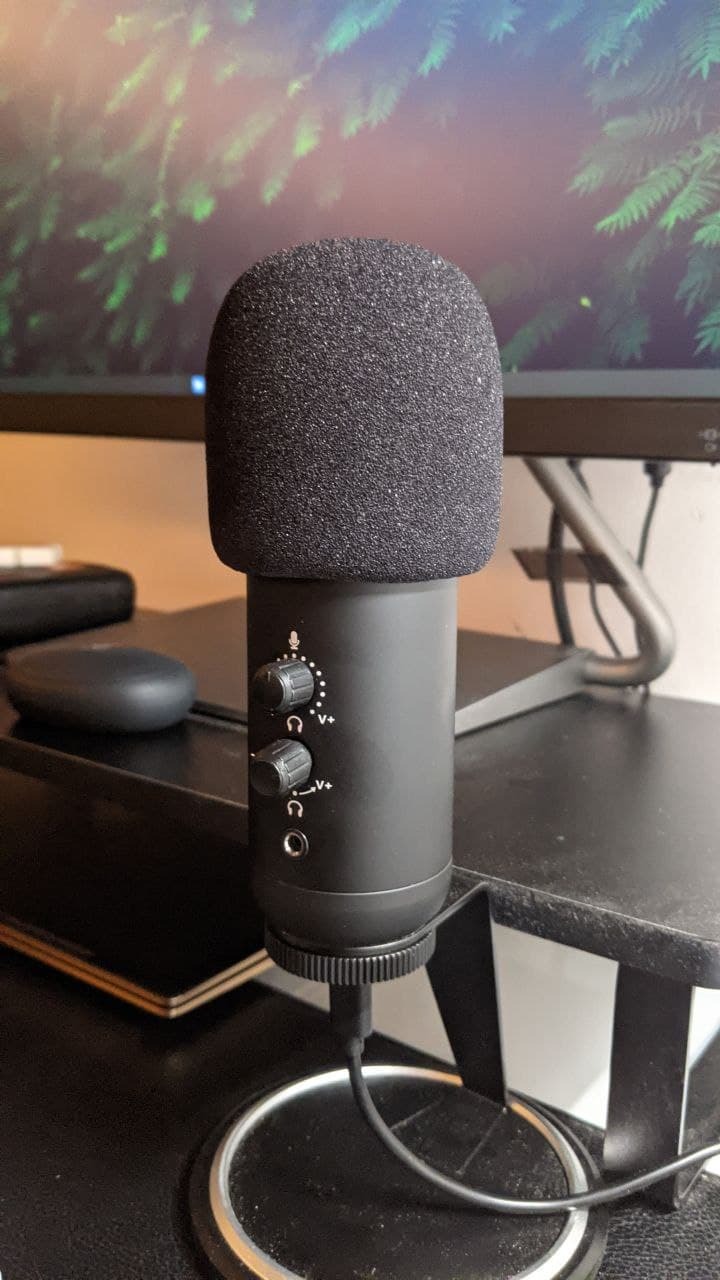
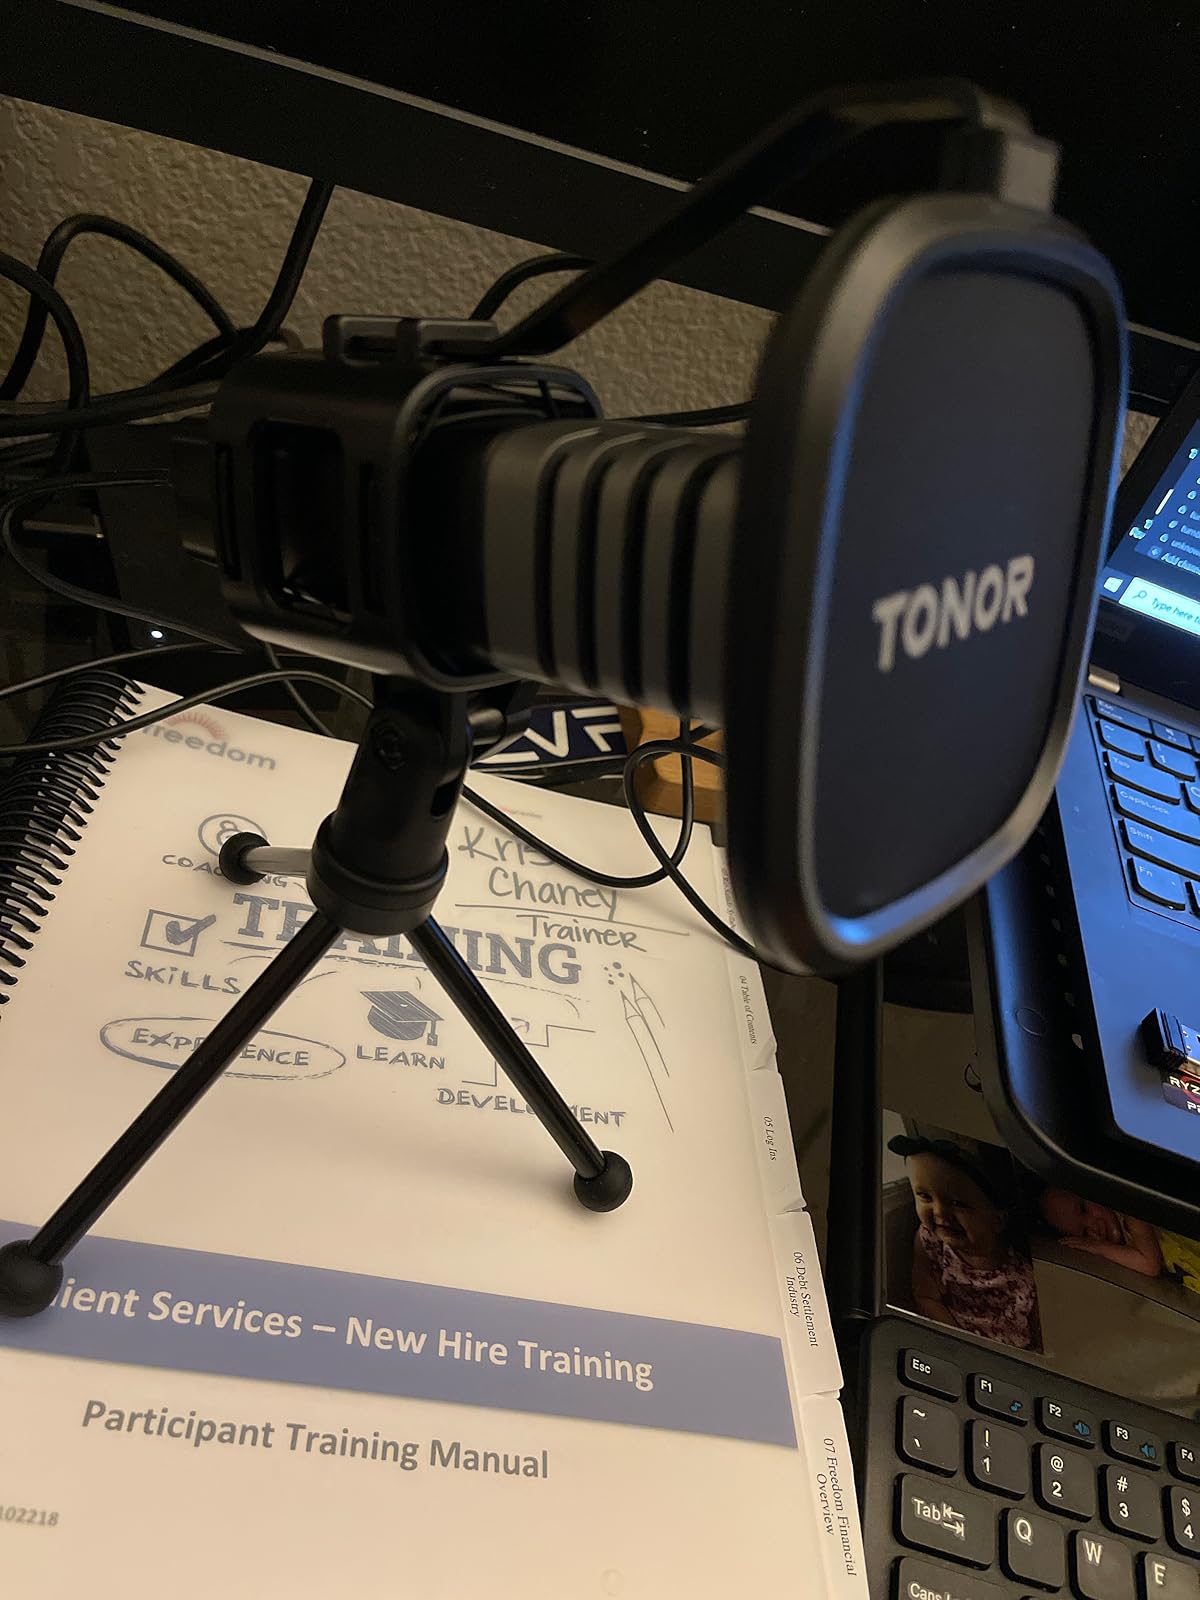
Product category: microphone
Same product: no